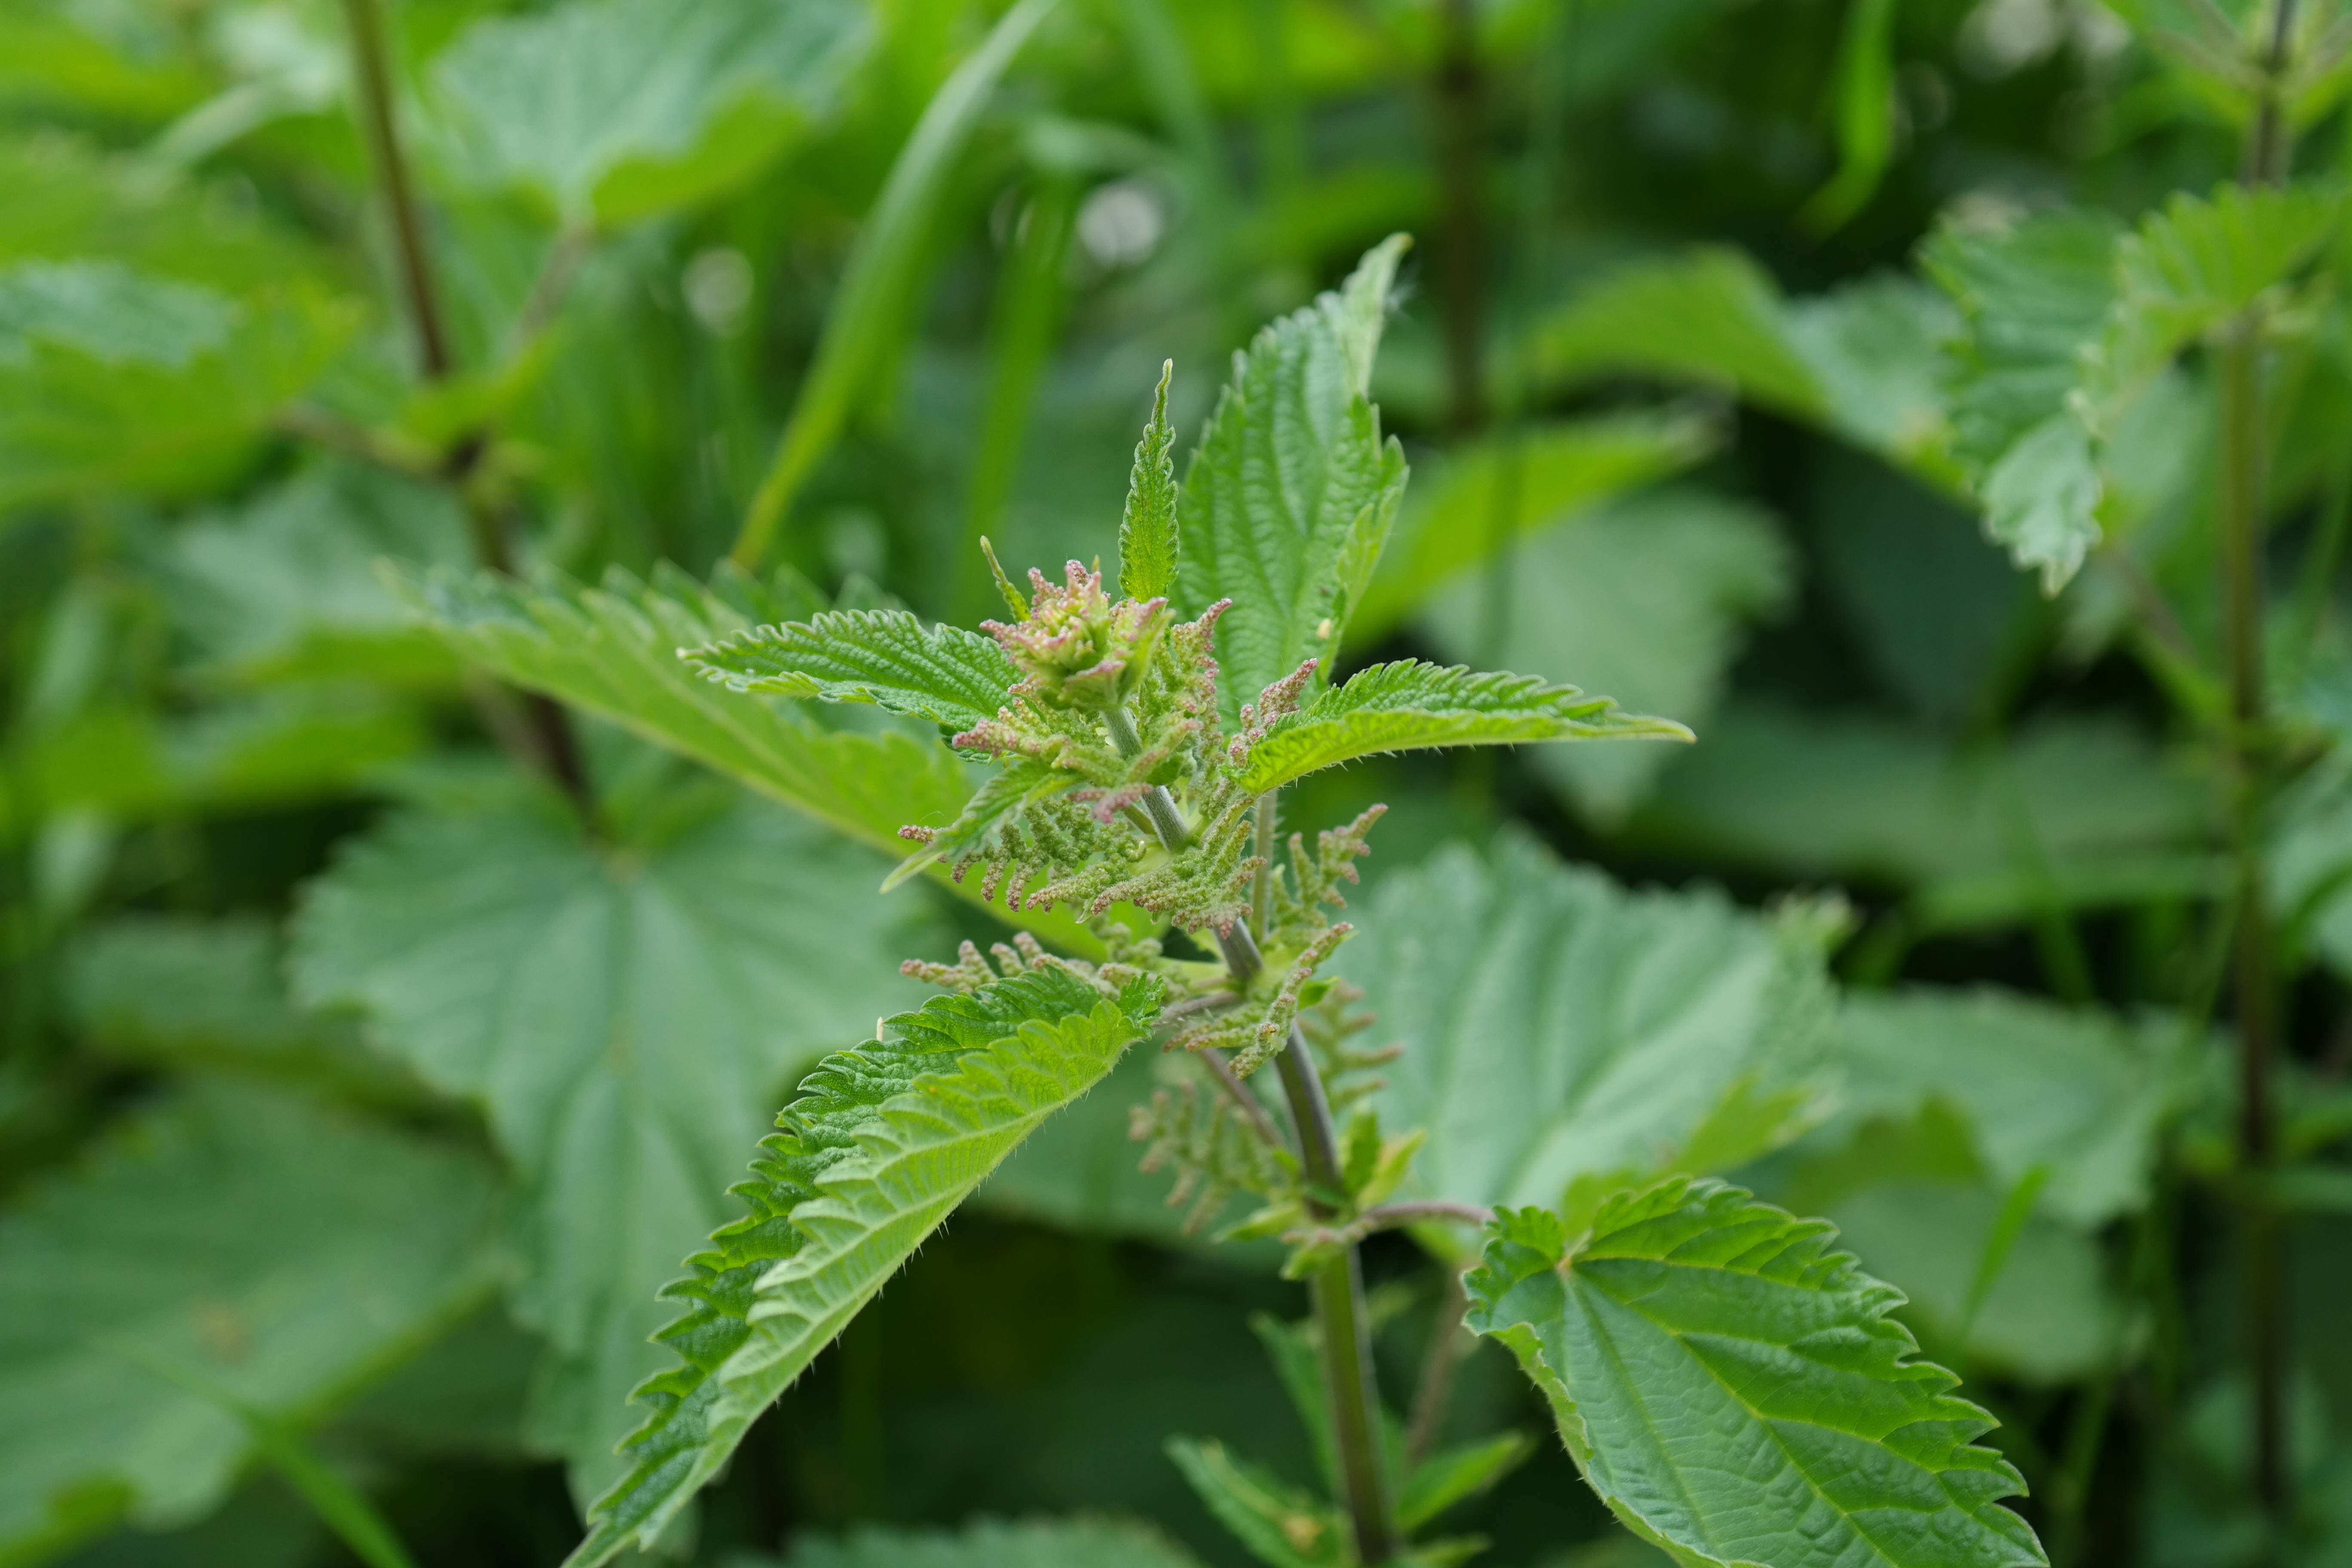
plant, leaf, flower, green, herb, produce, flora, wildflower, burn, weed, shrub, painful, flowering plant, urtica, urticaceae, stinging nettle, food plant, burning hair, annual plant, land plant, stinging nettle plant, urtica dioica, faserpflanze